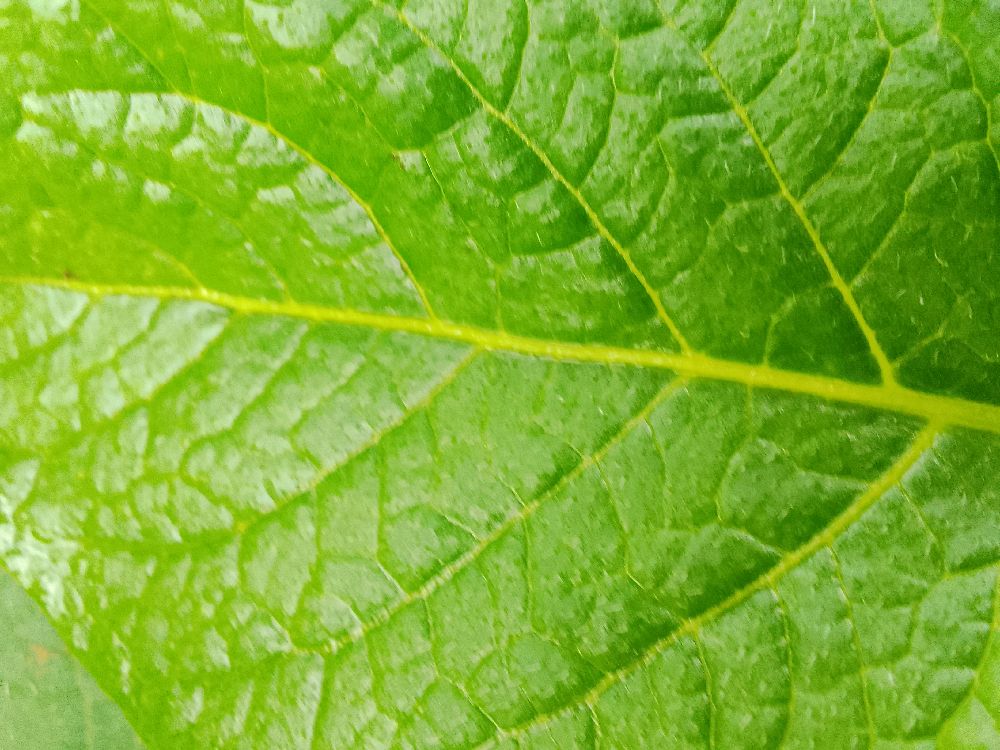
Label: Healthy